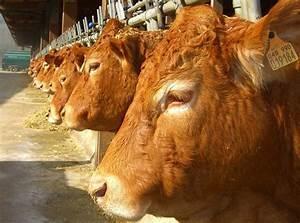
cow